2023 French pension reform strikes

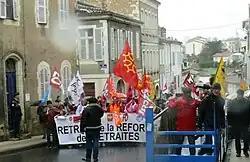
Auch (Occitania) on 11 March.

In early March, trains around the country continued to be affected by strikes and protests. It is believed that 1.1 to 1.4 million people participated in over 260 protests across the country. As a part of the protest, union members blocked fuel deliveries from being made, with the intention of bringing the French economy to its knees.